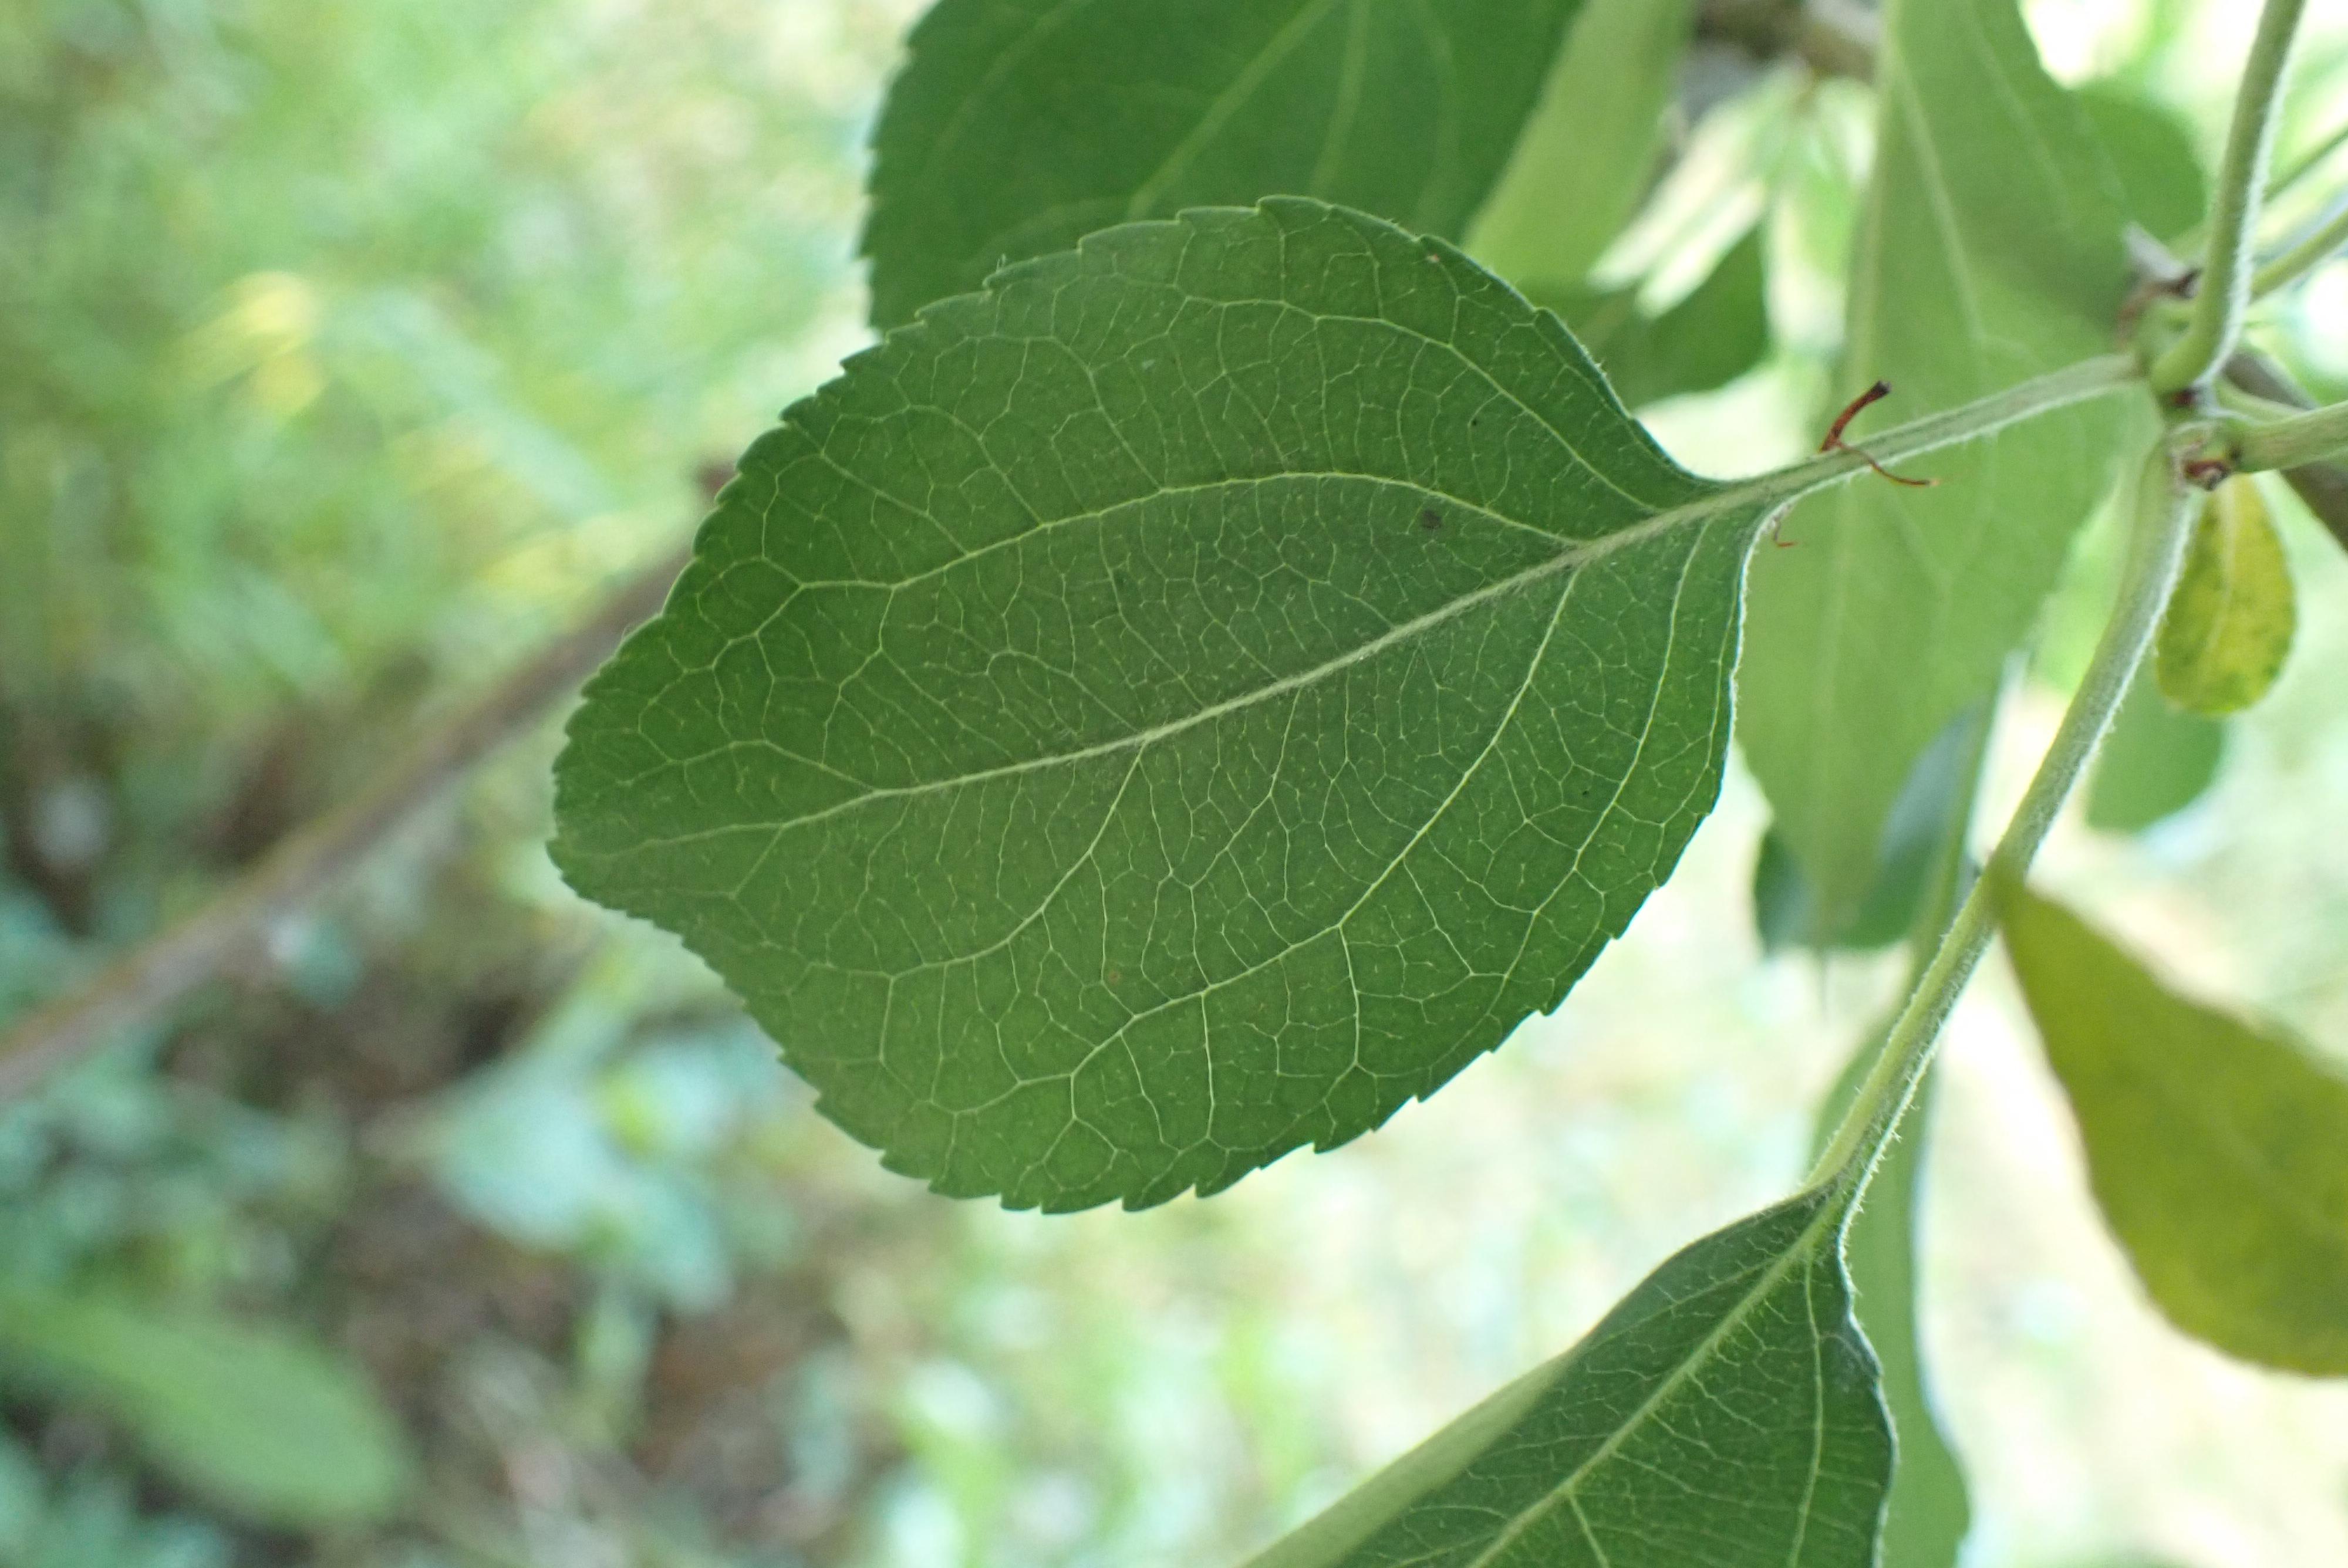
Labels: healthy